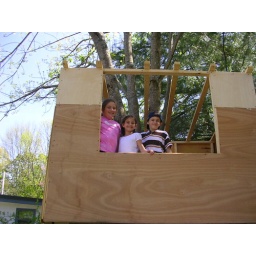
Sarah, Monica, and Phillip in the tree house